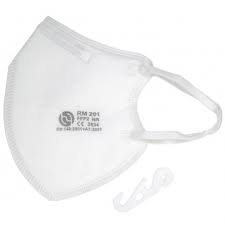
Waste category: trash